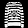
Label: Pullover